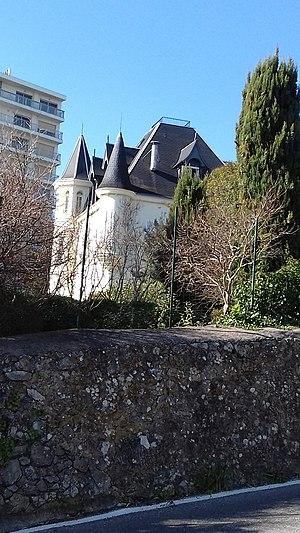
Château de l'Espée, Antibes
Le baron Albert de L'Espée, né à Metz le 17 septembre 1852 et mort à Antibes le 4 janvier 1918, est un mondain dilettante français.